Alex Mica

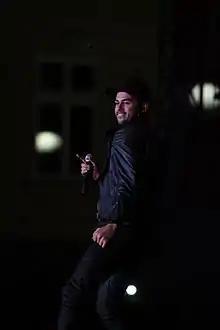

Alexandru Cătălin Mica (born 25 August 1991), known as Alex Mica, is a Romanian dance/pop music singer.